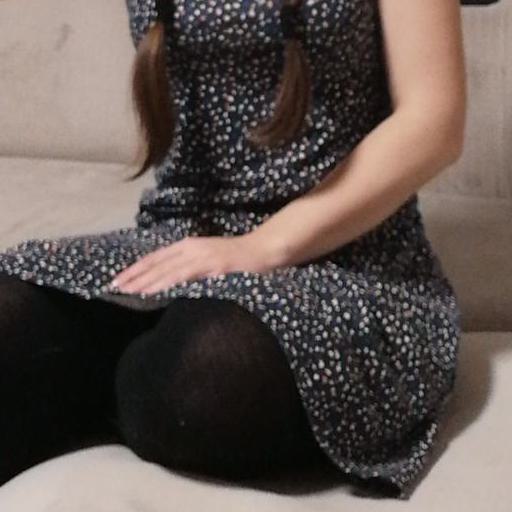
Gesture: no_gesture